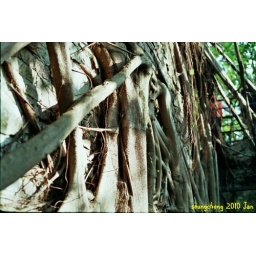
FUJIFILM MAX 200 in Anpin tree house TAINAN.